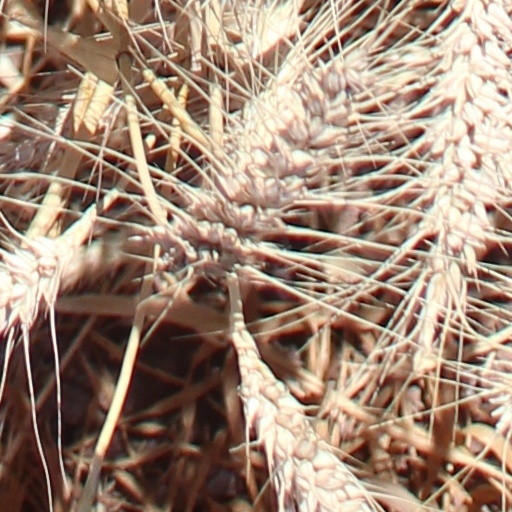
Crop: wheat